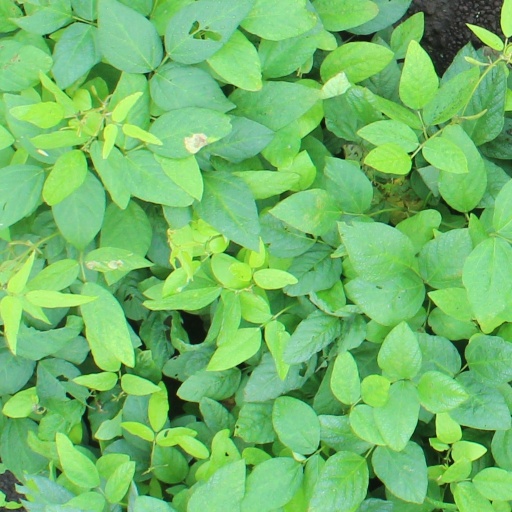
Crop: soybean